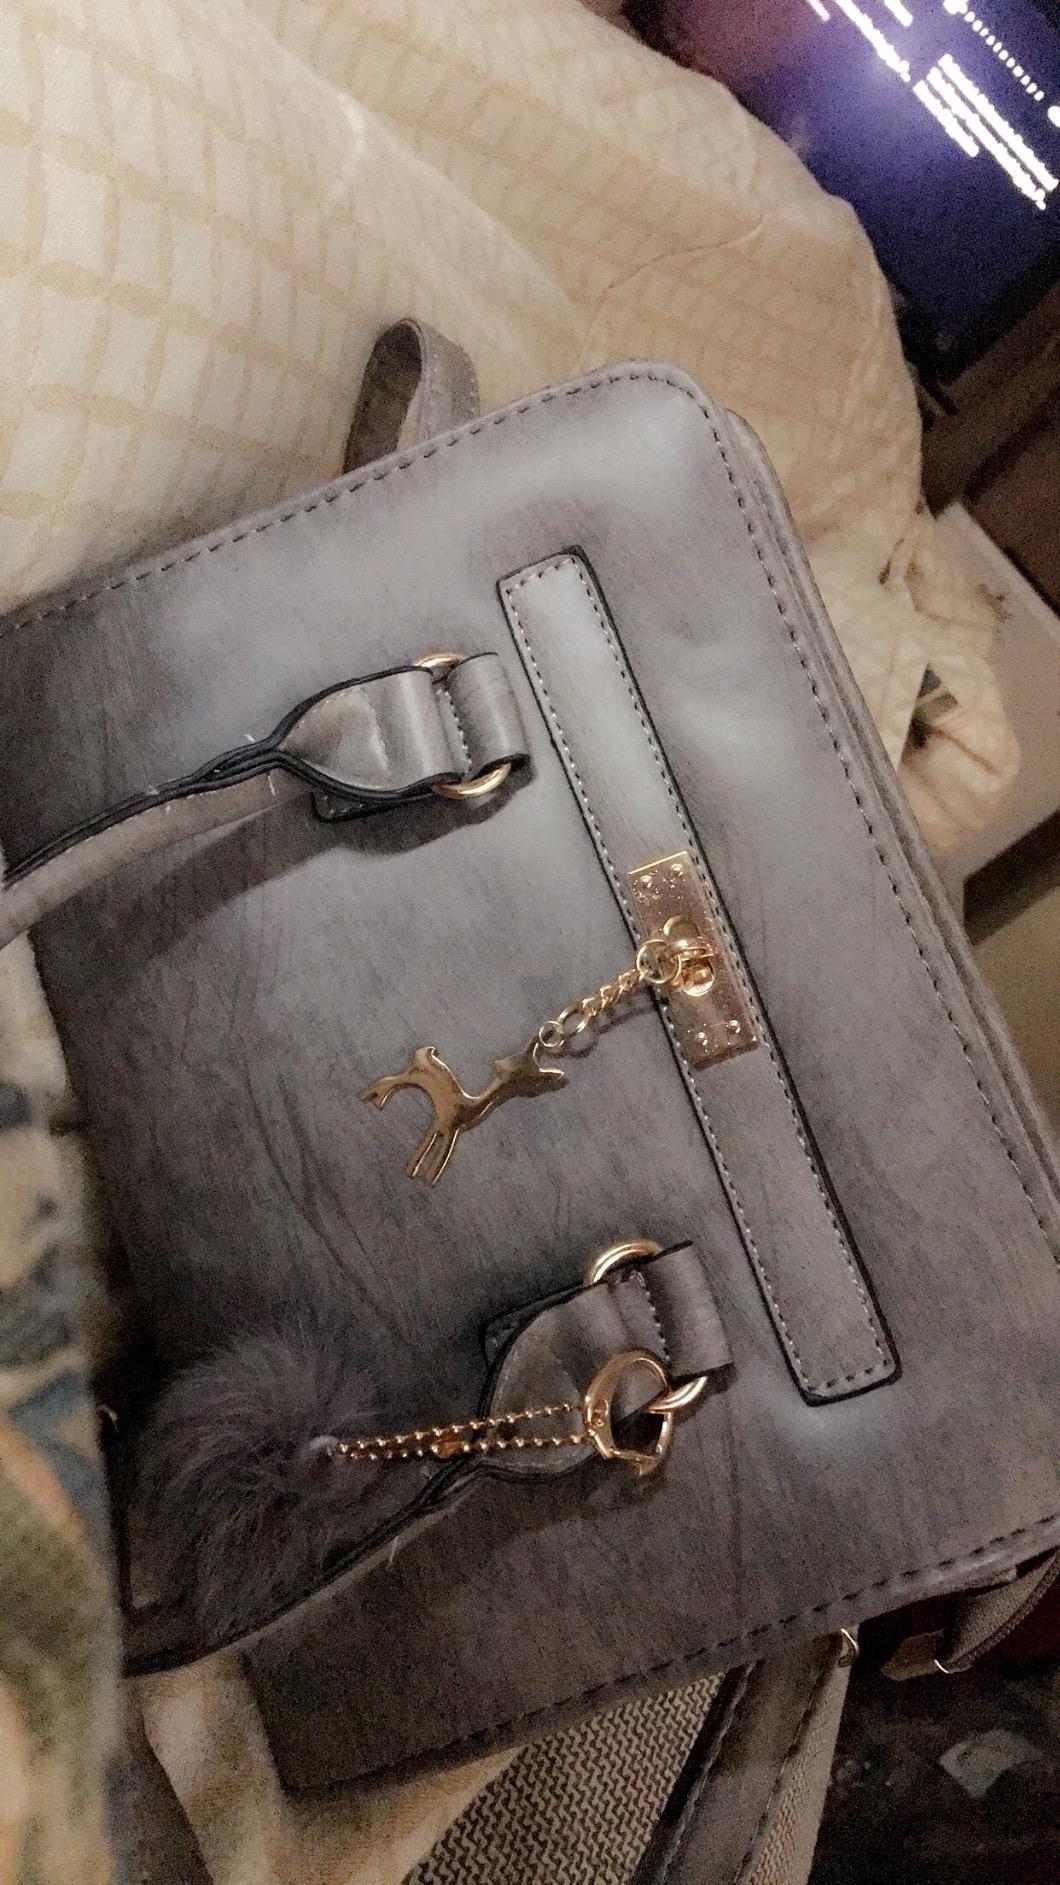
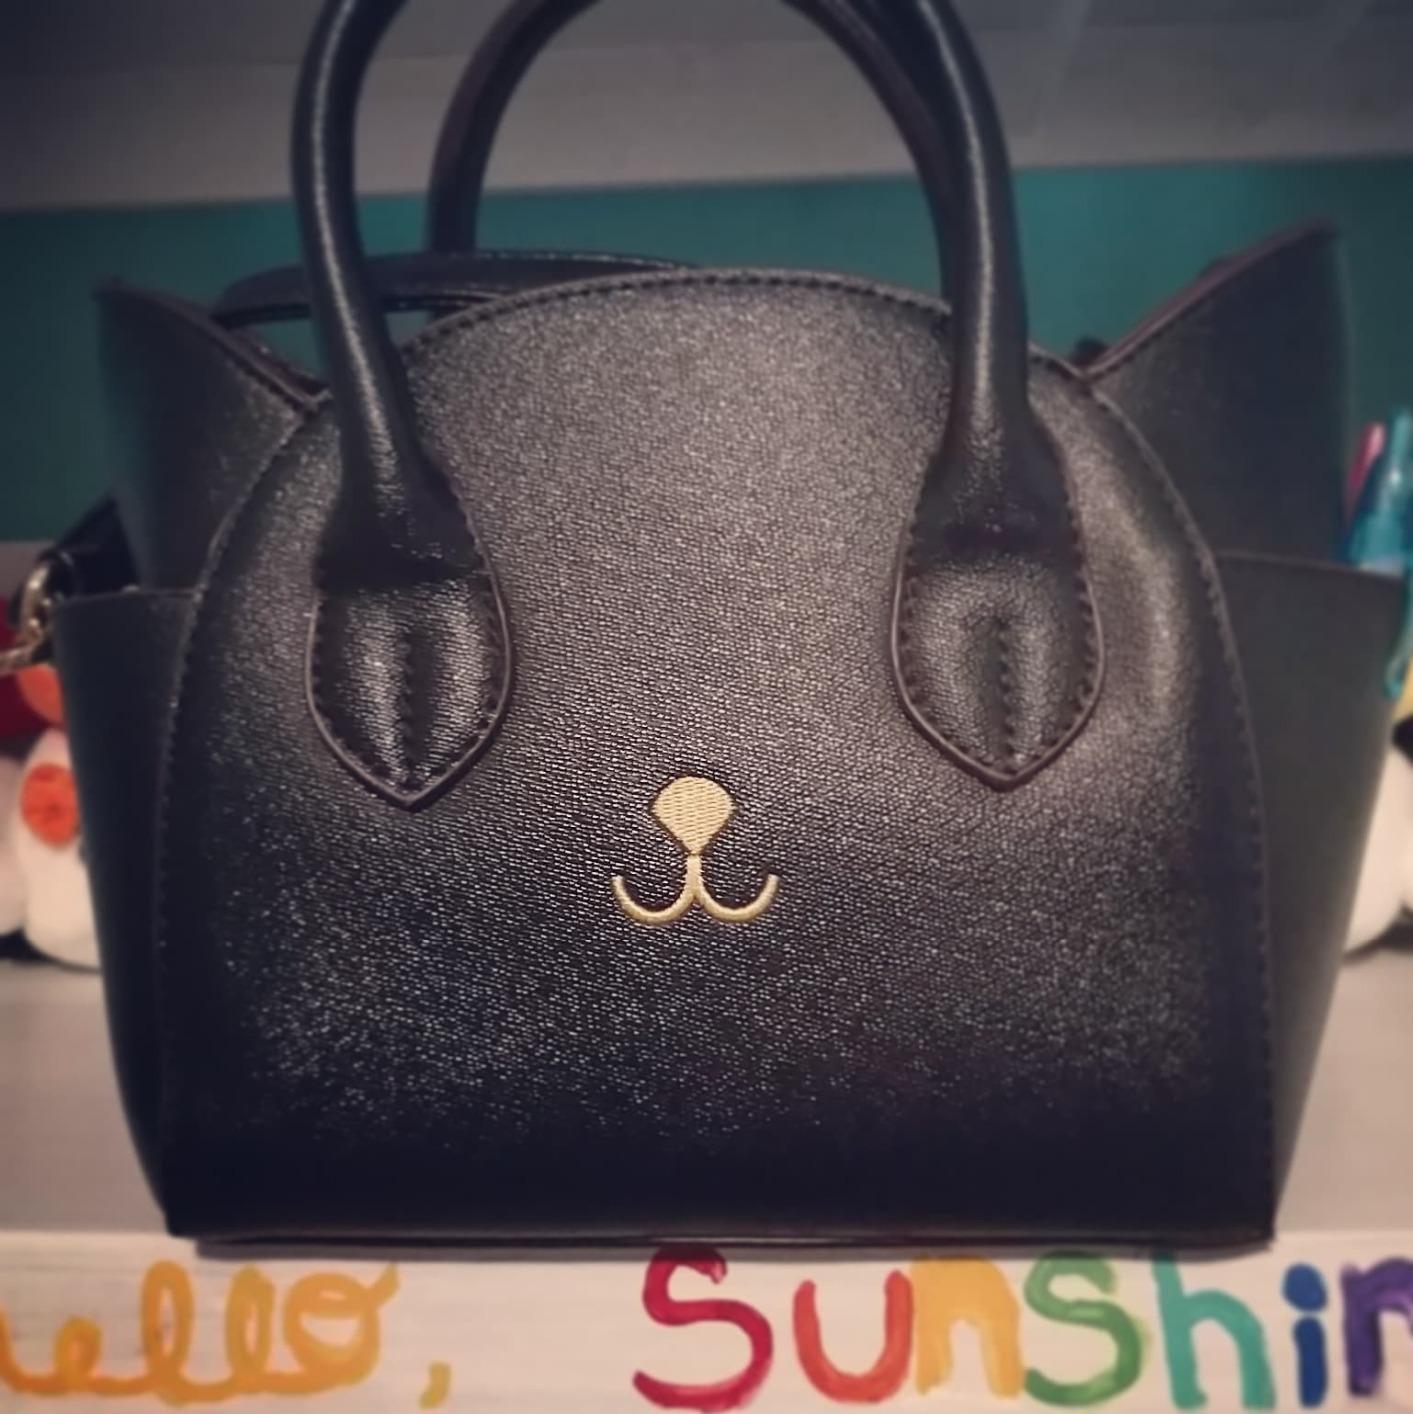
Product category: accessories_handbag
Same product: no